India in World War II

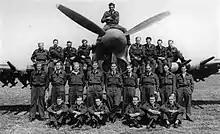
Pilots of No. 263 Squadron pose in front of their Typhoon. Pilot Officer Thyagarajan, an Indian pilot is seated on the engine cowling

In 1939 the British Indian Army numbered 205,000 men. It took in volunteers and by 1945 was the largest all-volunteer force in history, rising to over 3.35 million men. These forces included tank, artillery and airborne forces.